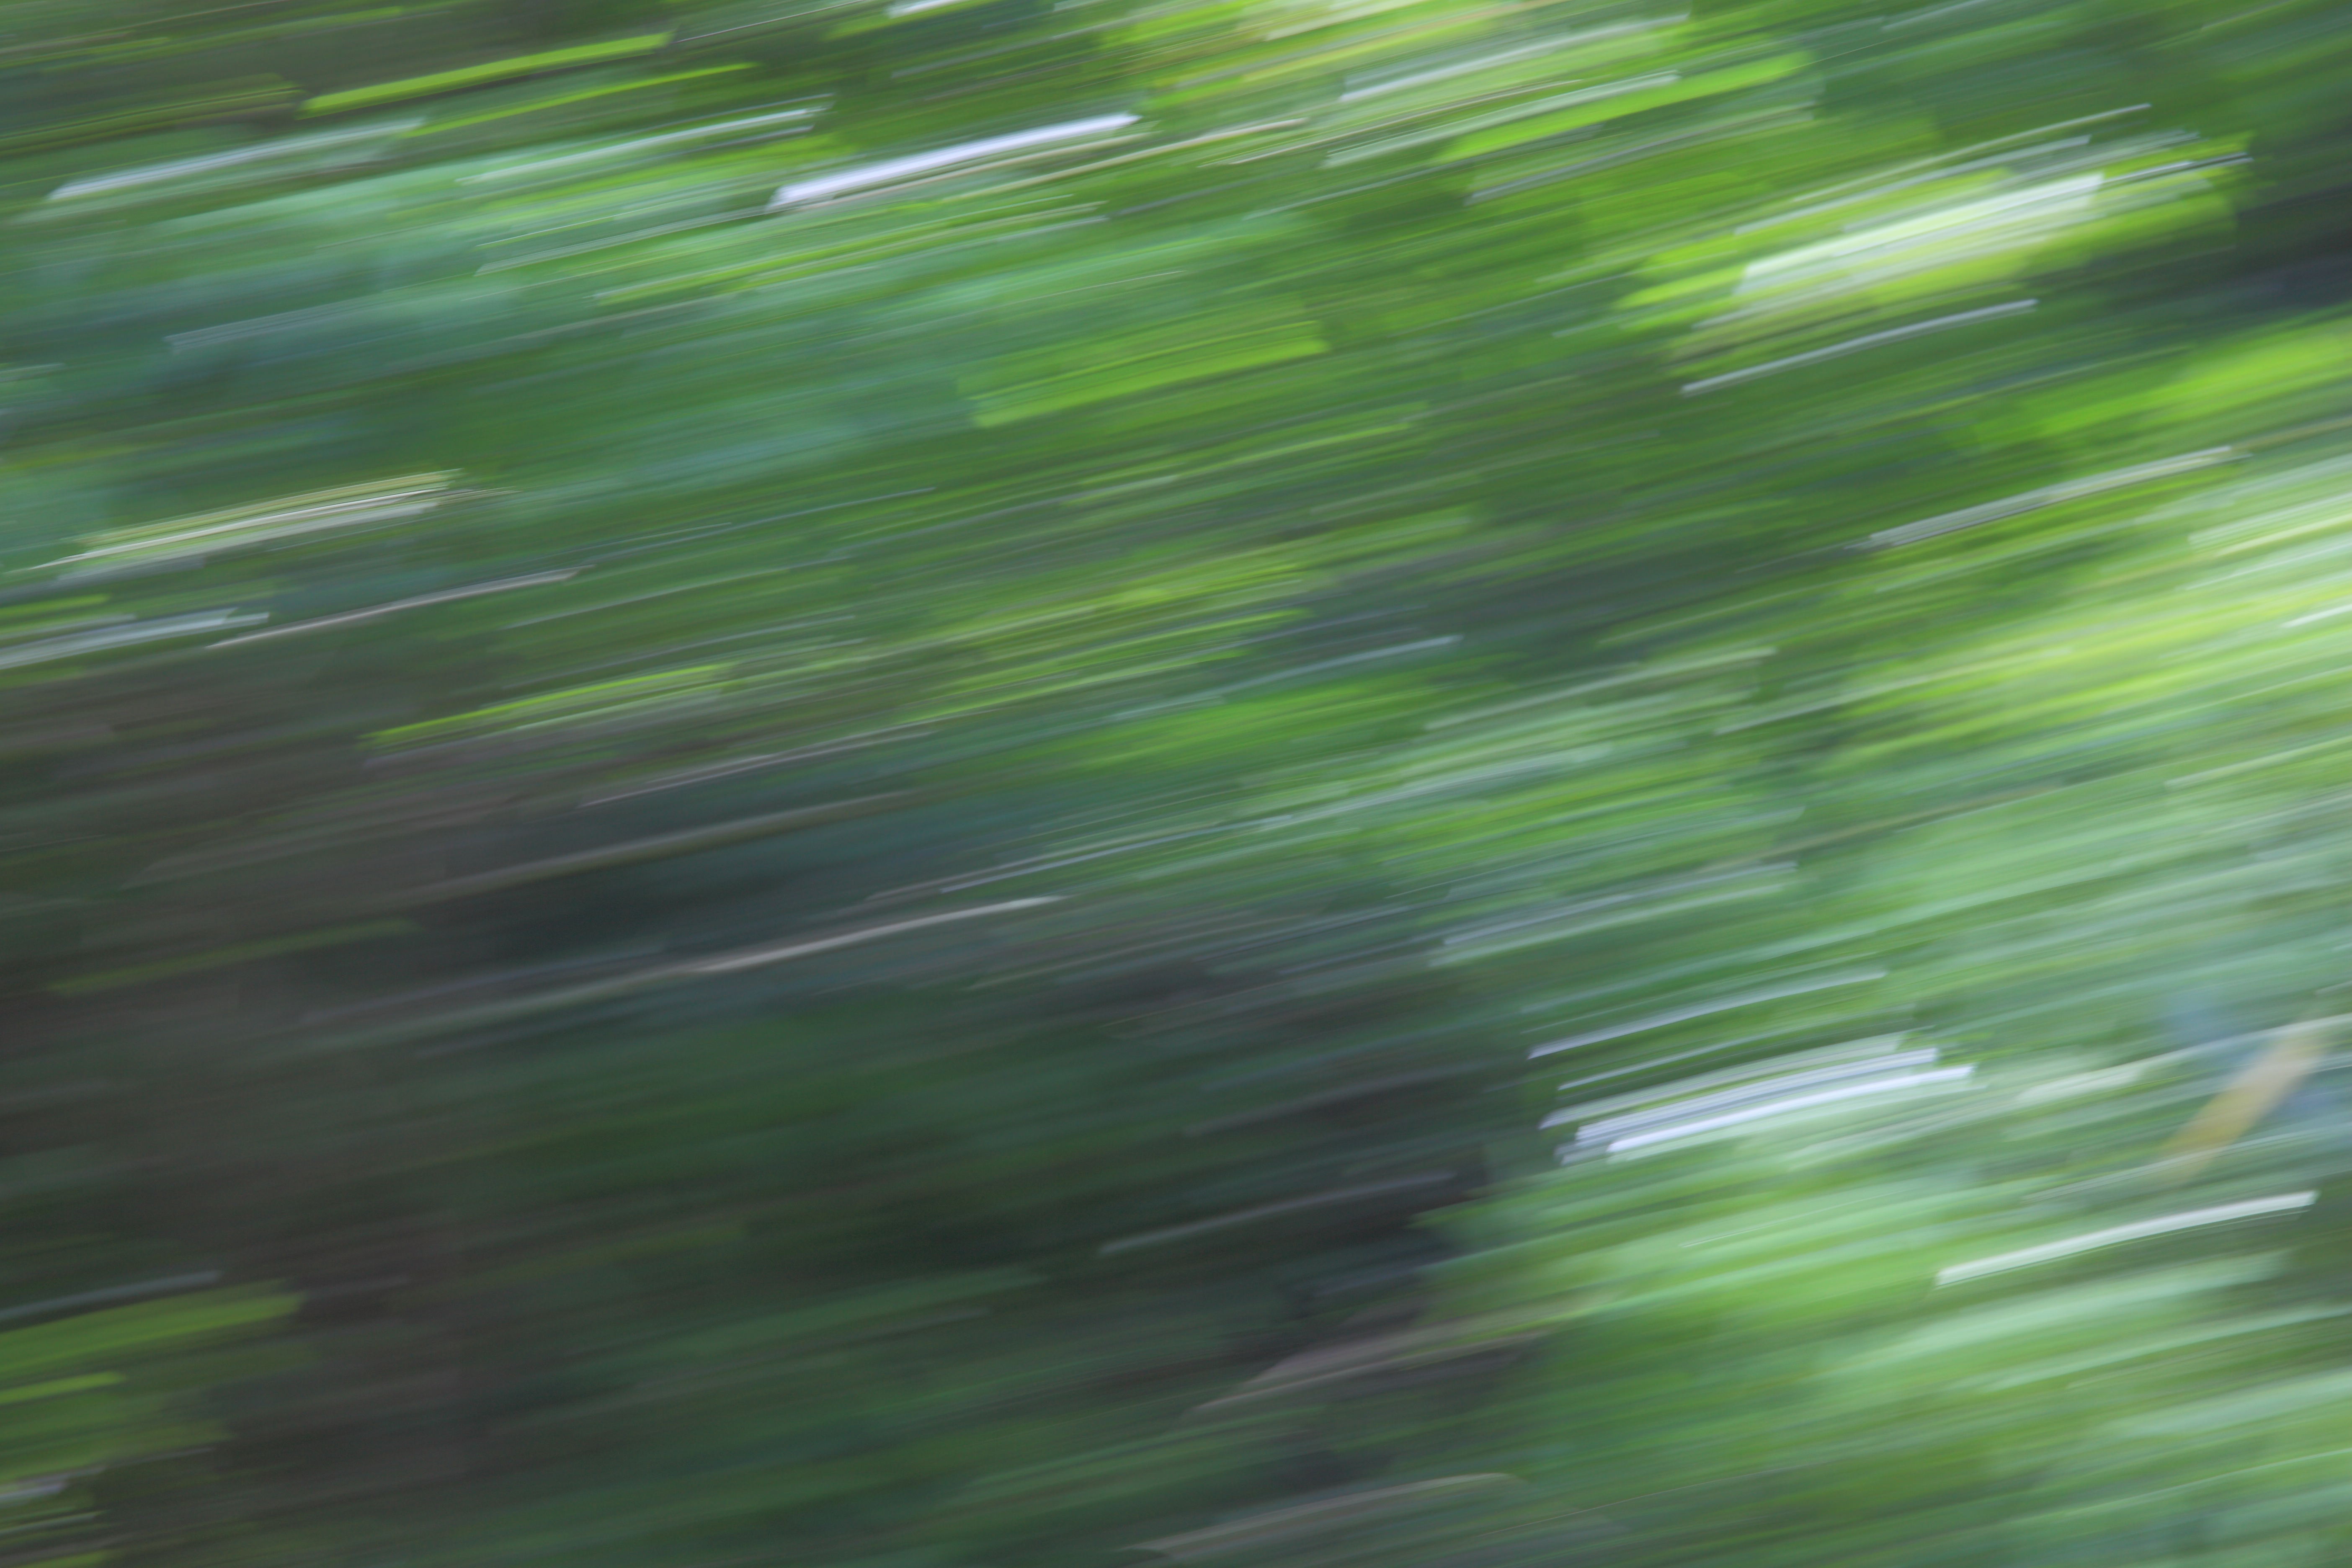
tree, grass, branch, light, plant, lawn, sunlight, texture, leaf, wave, flower, line, green, reflection, high, 5d, hires, markii, hi, res, resolution, macro photography, grass family, plant stem, computer wallpaper, arecales